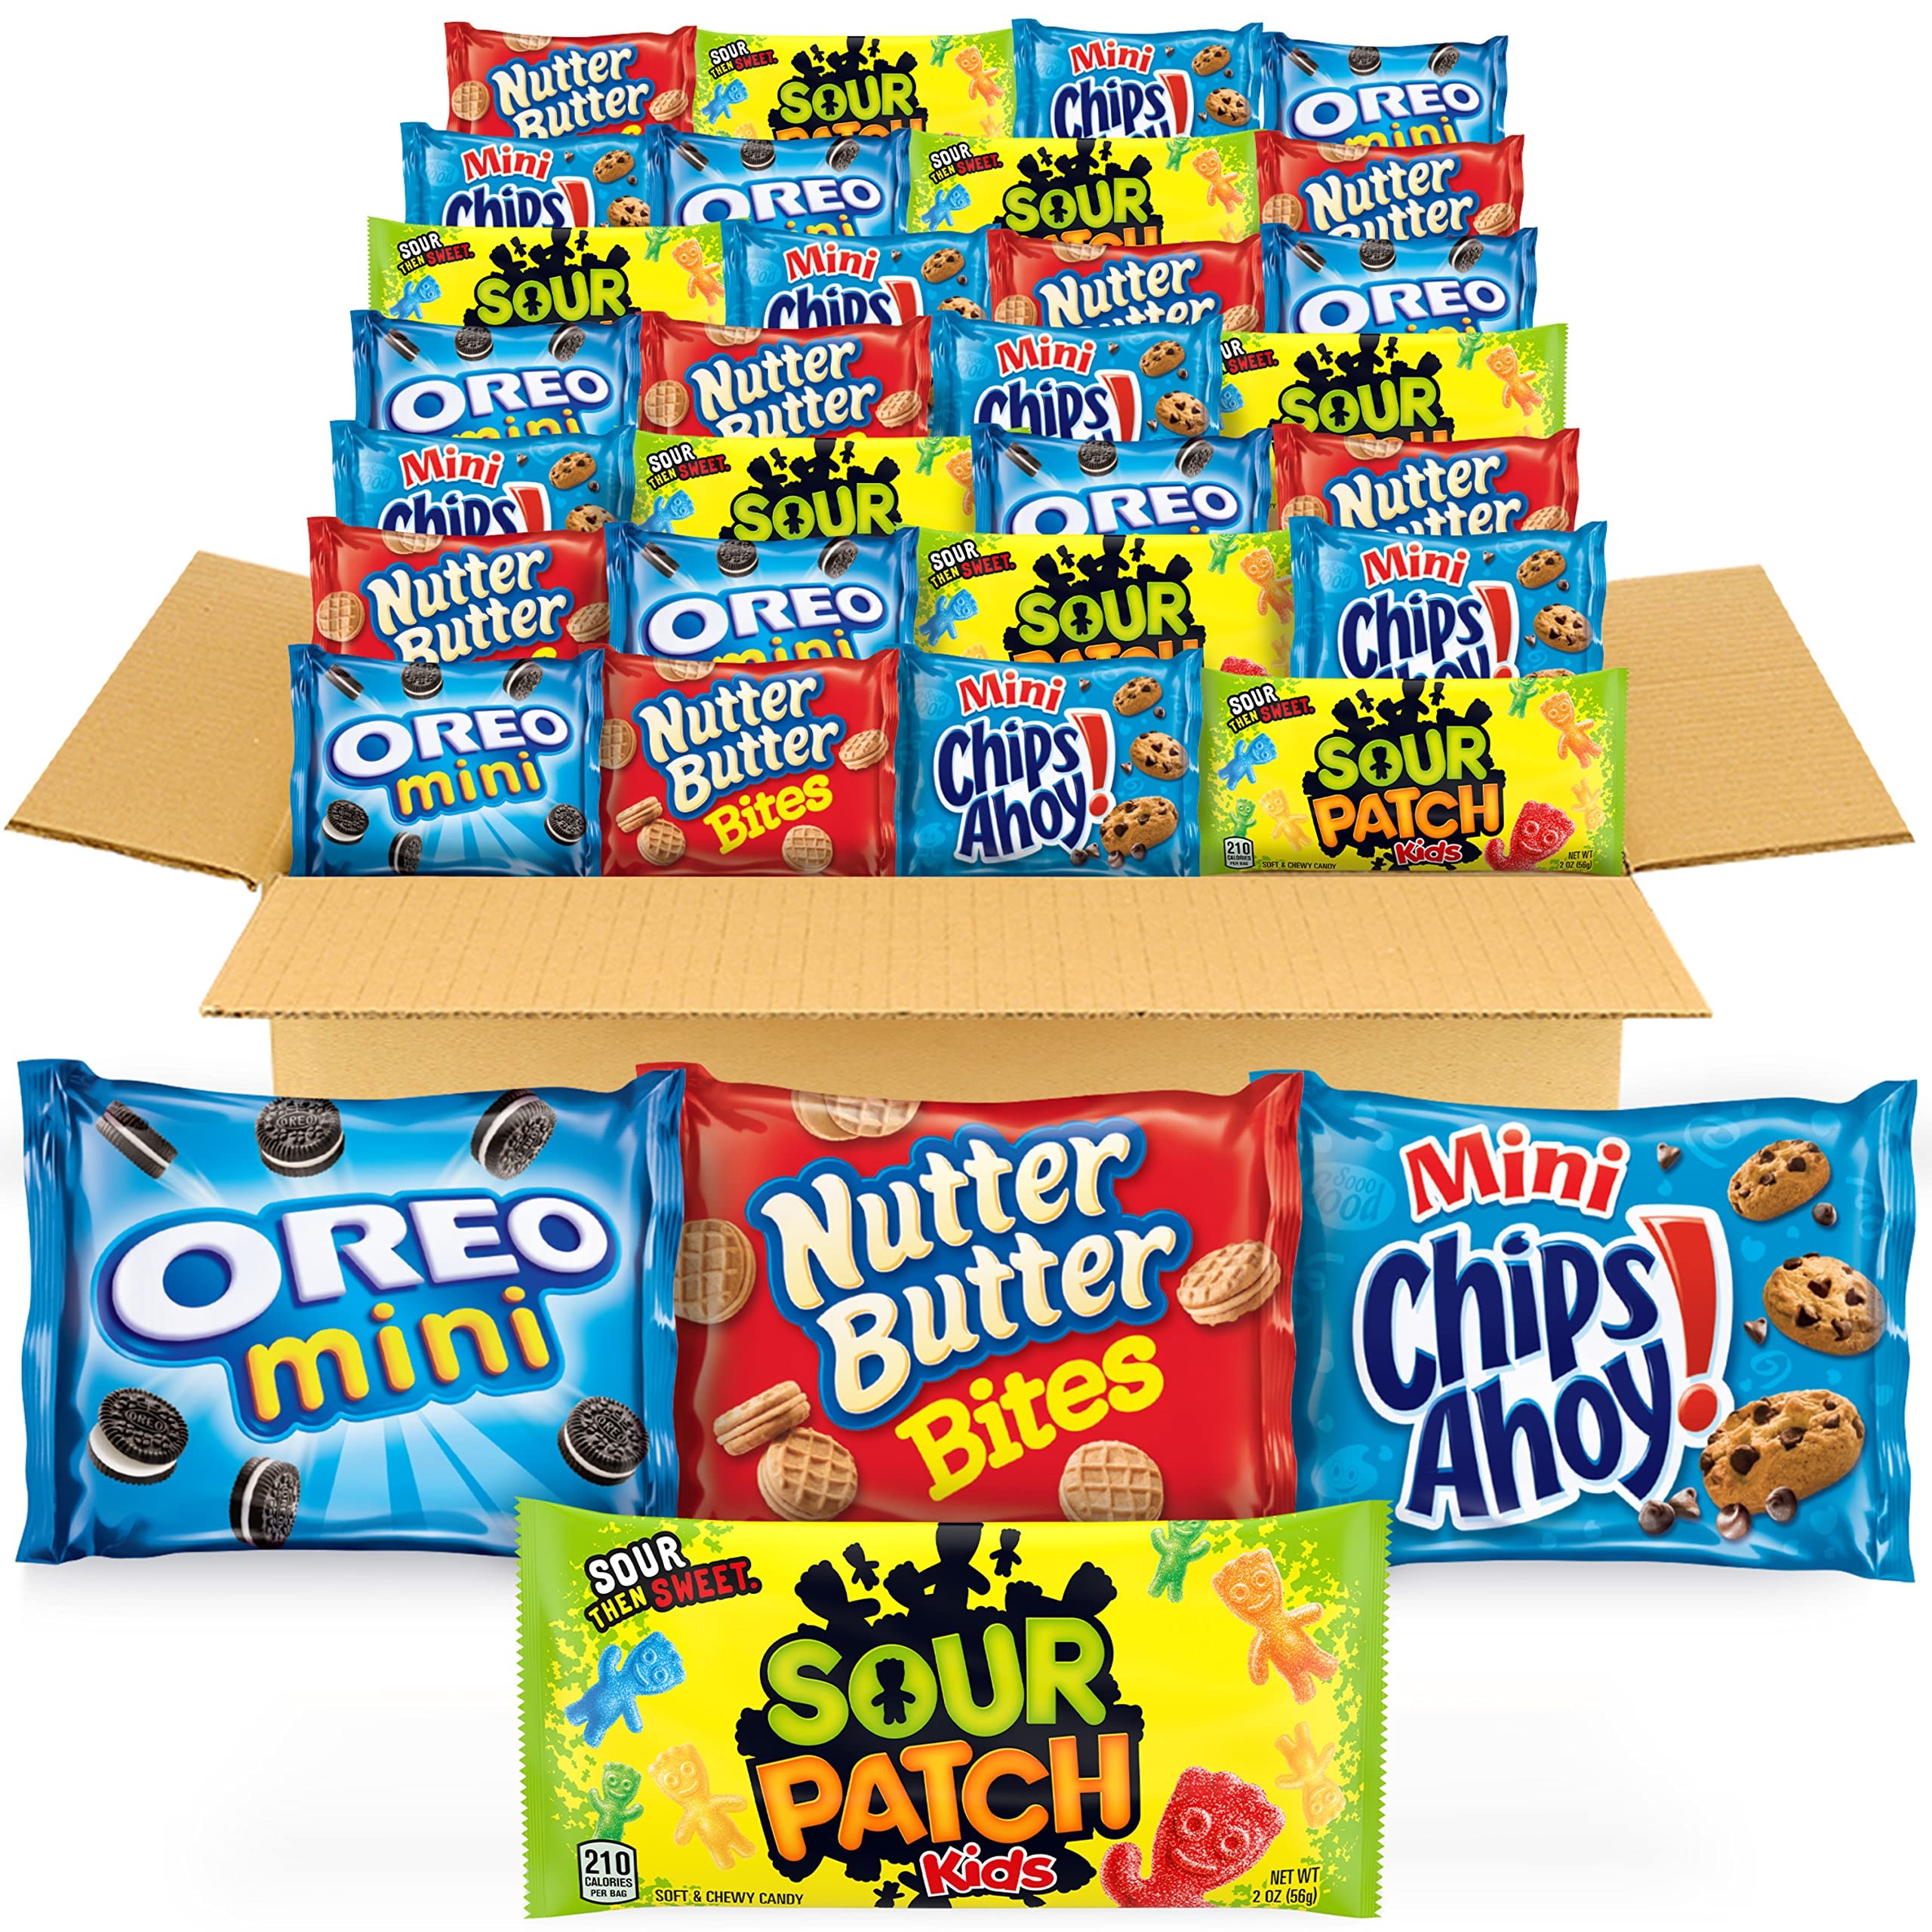
Item Name: OREO Mini Cookies, CHIPS AHOY! Mini Cookies, SOUR PATCH KIDS Candy & Nutter Butter Bites Cookies & Candy Variety Pack, 32 Snack Packs
Bullet Point 1: Nabisco variety pack contains 32 snack packs: 8 OREO Mini Sandwich Cookies, 8 CHIPS AHOY! Mini Cookies, 8 SOUR PATCH KIDS Candy, and 8 Nutter Butter Bites (packaging may vary)
Bullet Point 2: Bite-sized OREO cookies, CHIPS AHOY! cookies, and Nutter Butter cookies and sour-then-sweet SOUR PATCH KIDS candy make for an iconic treat experience
Bullet Point 3: From work to the classroom to lunch, bus trips, gift bags, goodie jars, party favors, recipes, and dessert baskets, everything is sweeter with miniature Nabisco cookies
Bullet Point 4: Let your imagination (and taste buds) run wild with soft, chewy, and fun SOUR PATCH KIDS candy, the mischief-making treat beloved by everyone
Bullet Point 5: Bulk individually wrapped cookie and candy packs keep snacks fresh and ready to share or take on the go
Value: 40.0
Unit: Ounce

Price: 22.98